White Bay Power Station

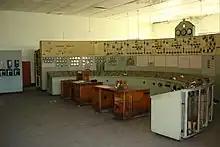
Former control room.

The earliest plant comprised three 750 rpm 25 Hz turbo-alternators from Willans & Robinson of Rugby and Dick, Kerr & Co. of Preston, England with a continuous rating of 8.7 MW and a two-hour rating of 10.5 MW. The first alternator was tested in 1913, before the buildings that housed it were completed. The second set was installed in 1917. Delivery of the third Dick, Kerr alternator was delayed, and it was initially installed at Ultimo Power Station upon arrival from England in 1914. Owing to the delay of the third Dick Kerr alternator, a single Curtis 7.5 MW turbo-alternator from General Electric of Schenectady, New York, USA was brought into temporary use in 1917 in the unit number four position. The third Dick Kerr alternator was transferred from Ultimo to White Bay as unit no. 3 in 1918, giving the station an initial capacity of 28.5 MW. Steam was supplied by 8 Babcock & Wilcox, WIF long drum, chain grate, boilers. They each produced 30,000 lb/hour at a pressure of 205 psi and a temperature of . Unit no. 1 was decommissioned in 1944, but its alternator was reconfigured for use as a synchronous condenser, for correction of power factor in the 25 cycle per second grid. The other 2 sets were scrapped by 1948.